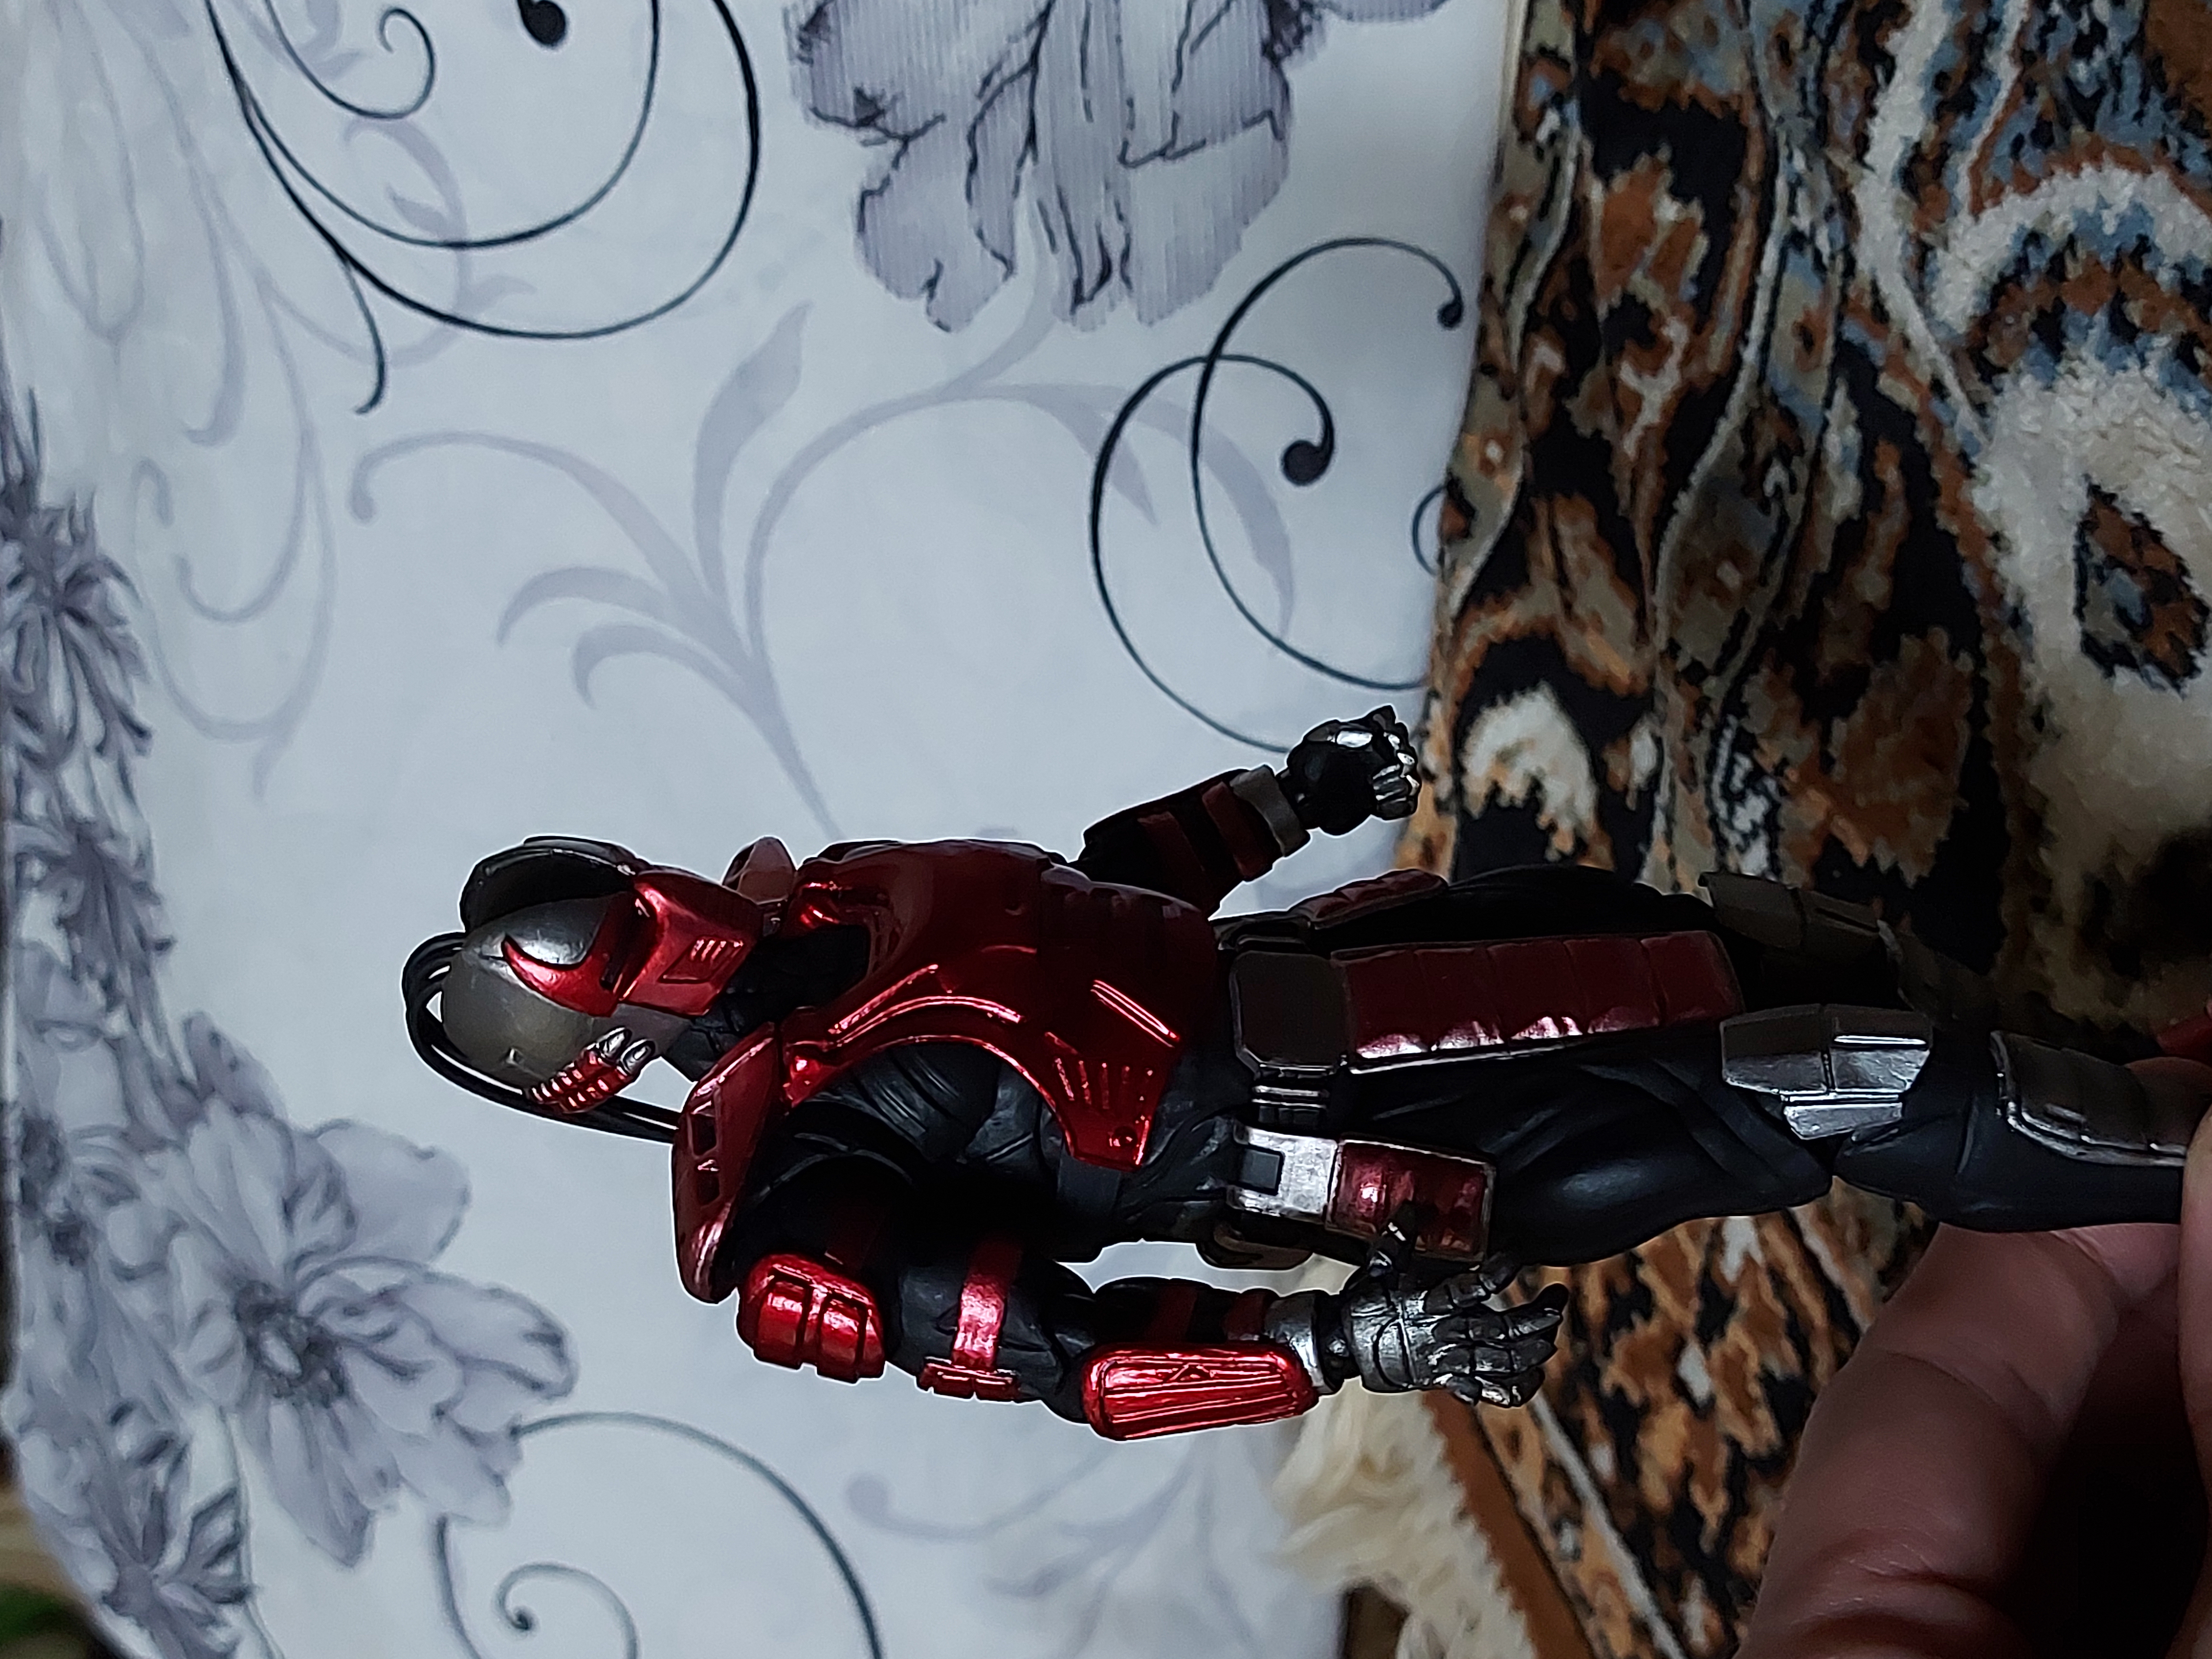
Shokan, storm, collectibles, warrior, fighter, action, figure, ornament, toy, art, christmas ornament, jewellery, pattern, tree, fashion accessory, carmine, fictional character, automotive lighting, magenta, drinkware, metal, room, glass, visual arts, bag, bicycle handlebar, personal protective equipment, big cats, still life photography, still life, eyewear, automotive design, fur, auto part